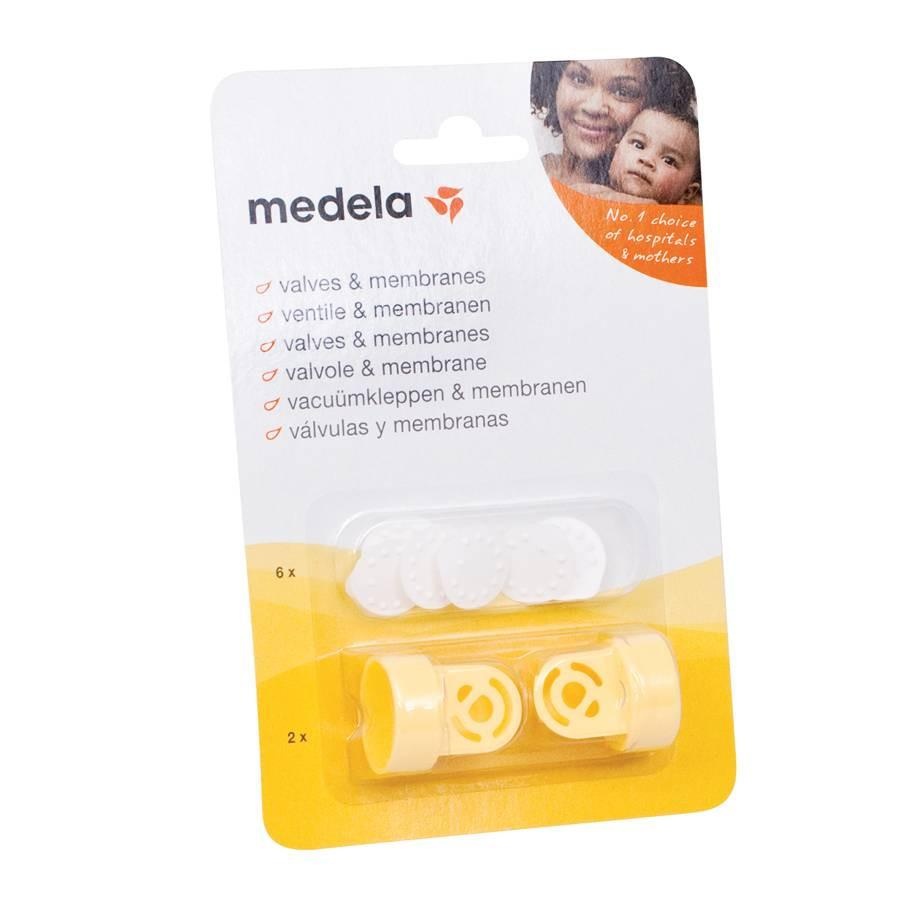
Medela Valves and Membranes
The Medela Valves & Membranes pack provides essential extras for your Medela Breast Pump and keeps it ticking over as it should. The replacement parts are easy to fit. --- Replacement valves and membranes that fit most Medela breast pumps to keep them functioning properly Additional parts are easy to fit and use, with minimal wasted time so that you can get back to your little one
Brand: Mighty Baby PH
Category: Baby & Toddler > Nursing & Feeding > Breast Pump Accessories > Valves & Membranes